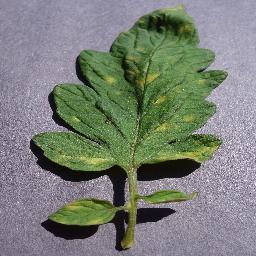
Label: Tomato___Leaf_Mold